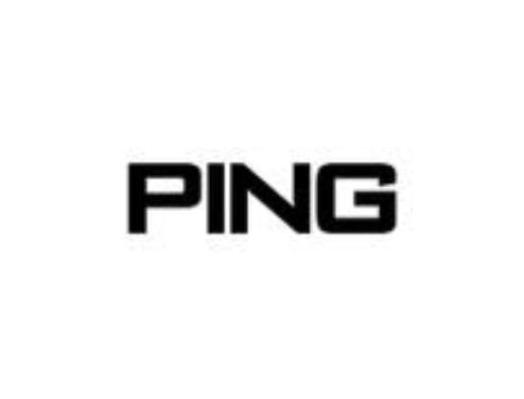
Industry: Clothes